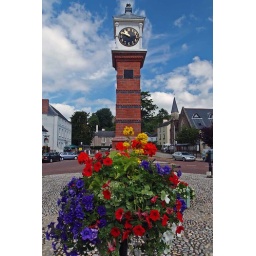
Usk main sqaure flowers in front of clock tower